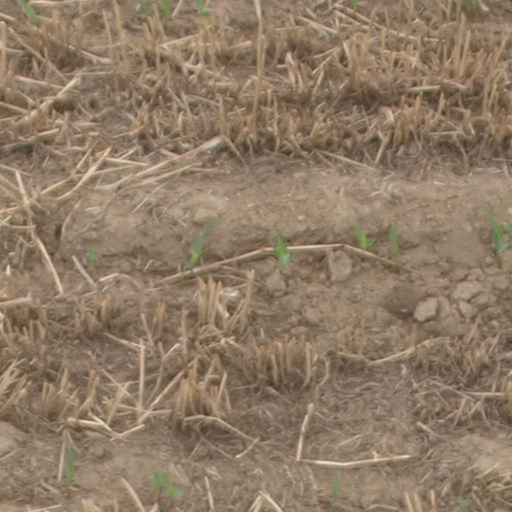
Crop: maize; corn